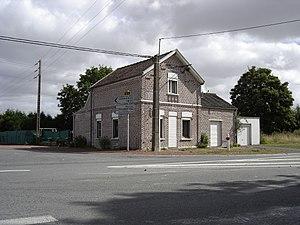
La Société des Chemins de fer du Cambrésis est une compagnie de transport qui gérait, de 1880 à 1960, un réseau de chemin de fer dit « d'intérêt local » desservant le Cambrésis dans le département du Nord ainsi que le nord du département de l'Aisne. Aujourd'hui la Société des Chemins de fer du Cambrésis assure le transport de voyageurs, par cars, sur le réseau routier.
Carnières est une commune française située dans le département du Nord, en région Hauts-de-France.